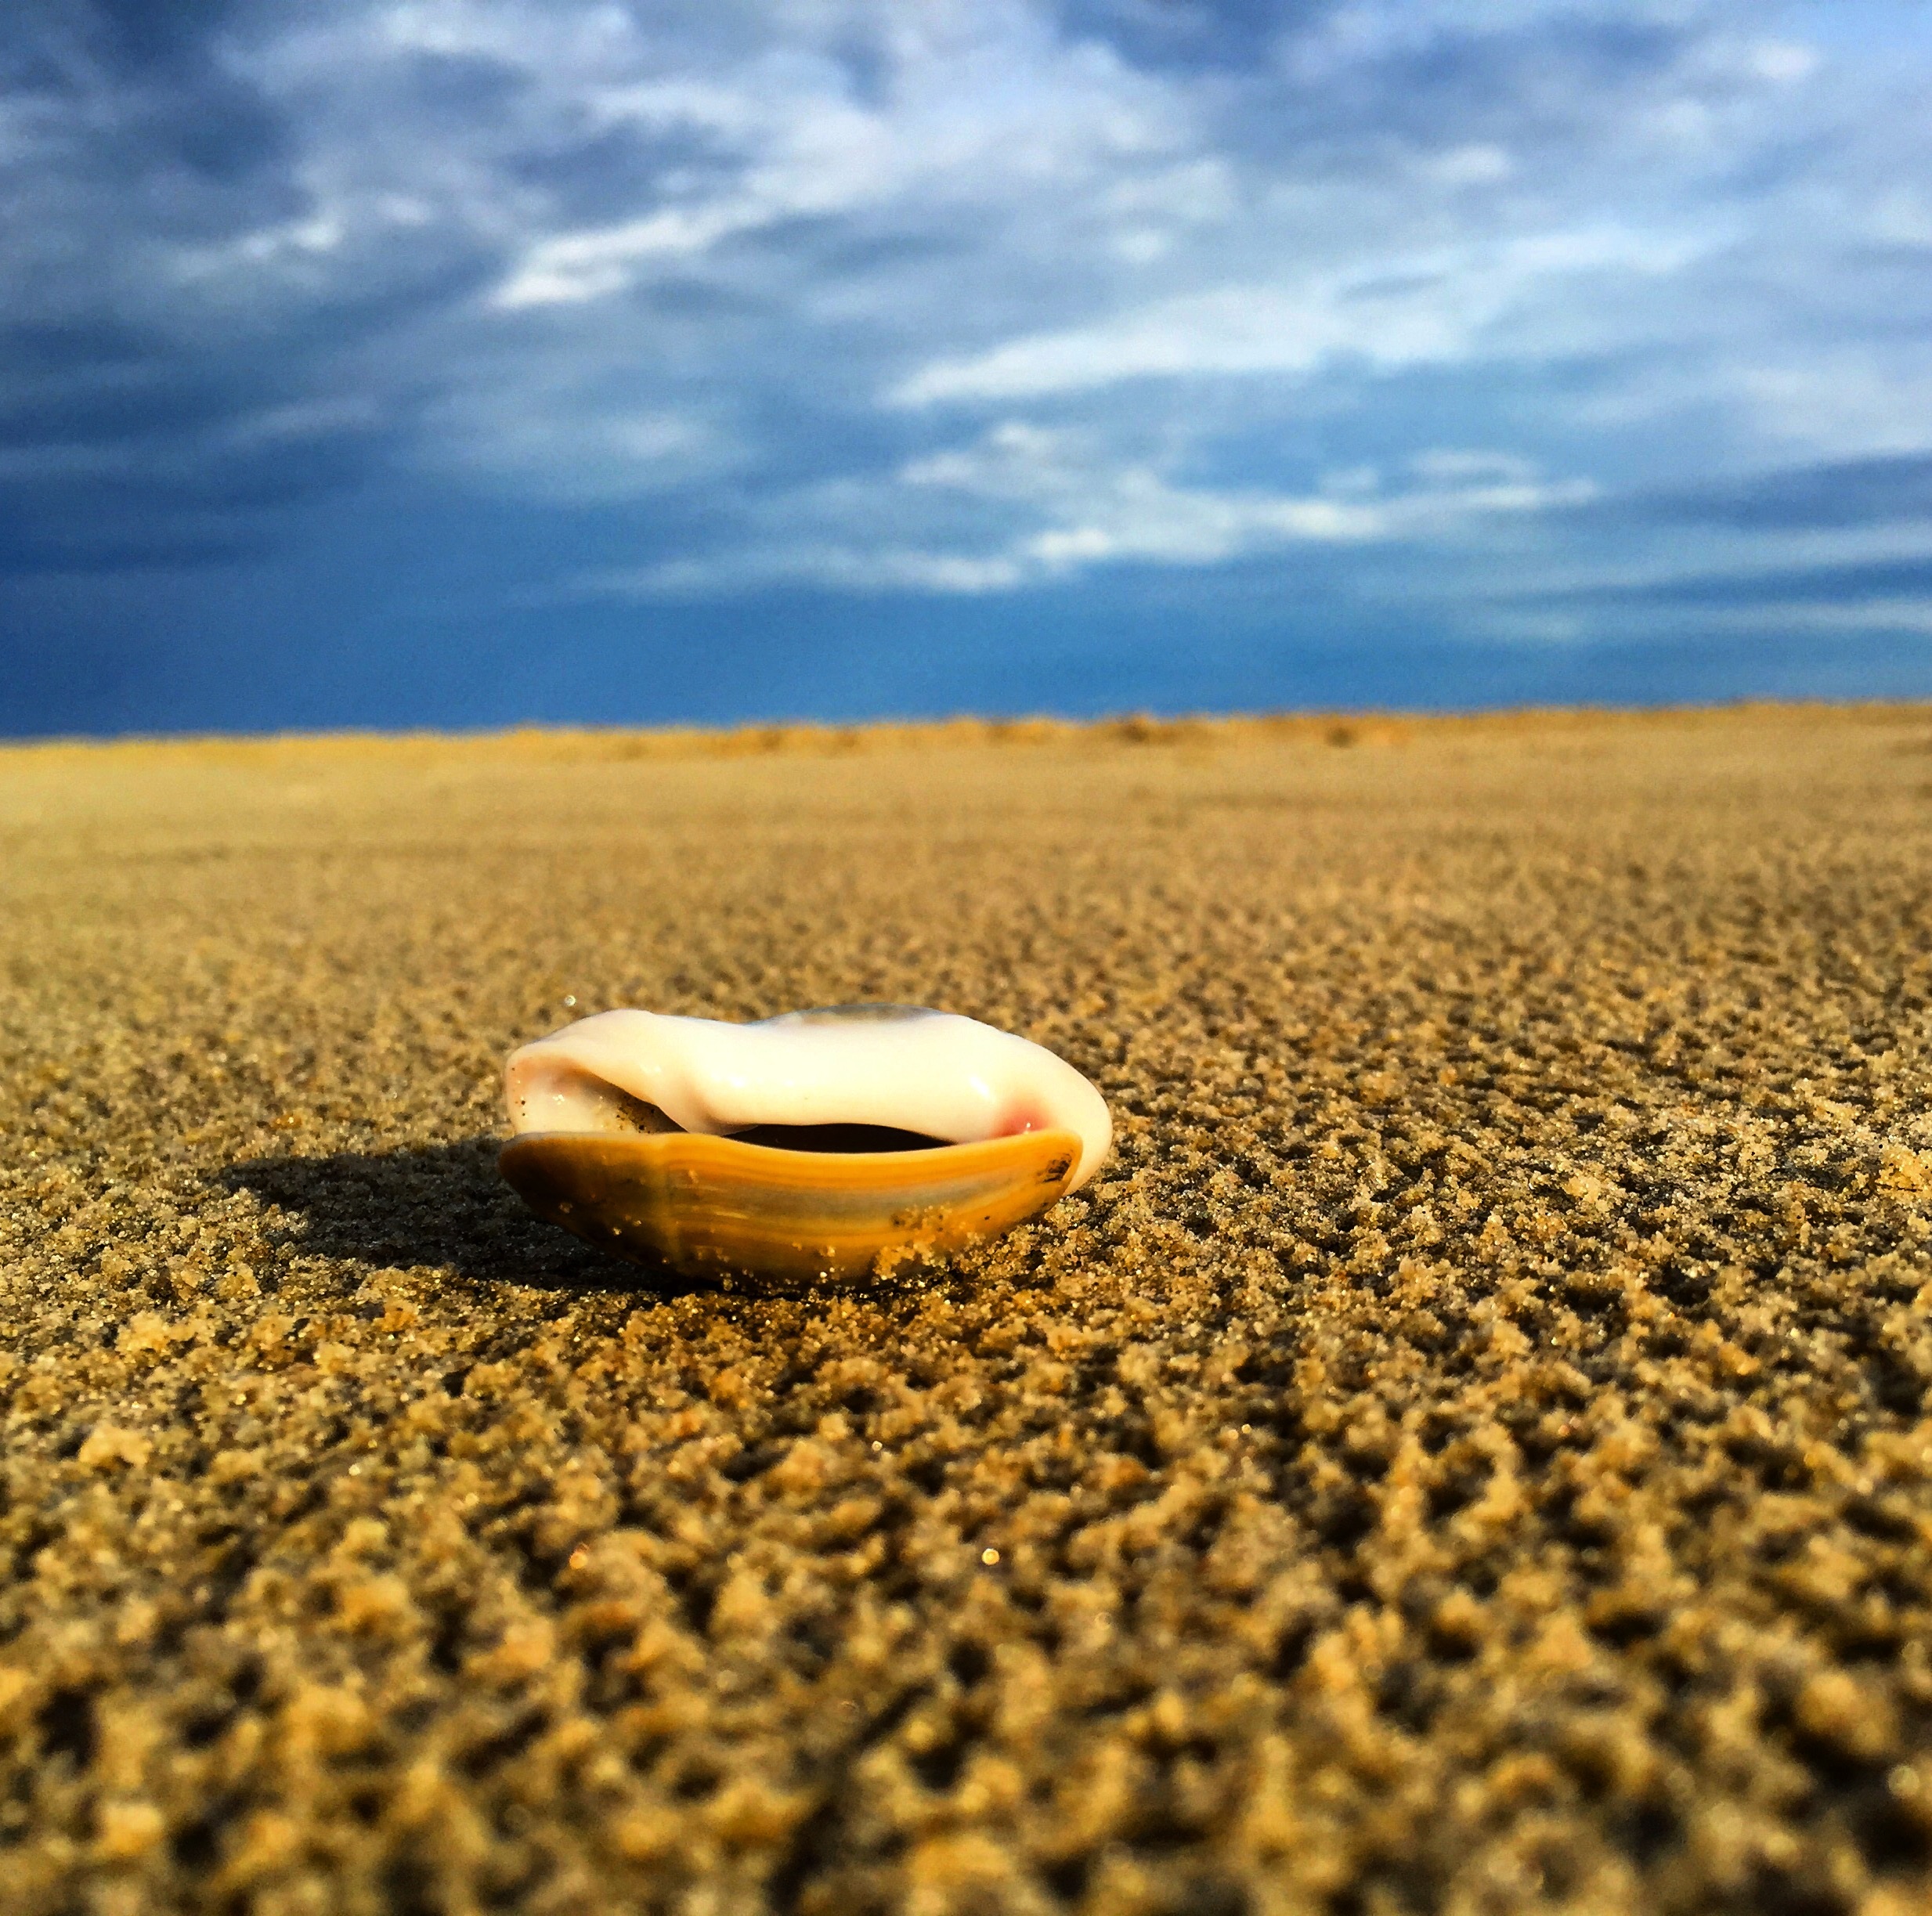
beach, landscape, sea, sand, horizon, field, morning, shore, food, soil, material, shells, sol, brazil, habitat, ecosystem, beira mar, blue sea, natural environment, grass family